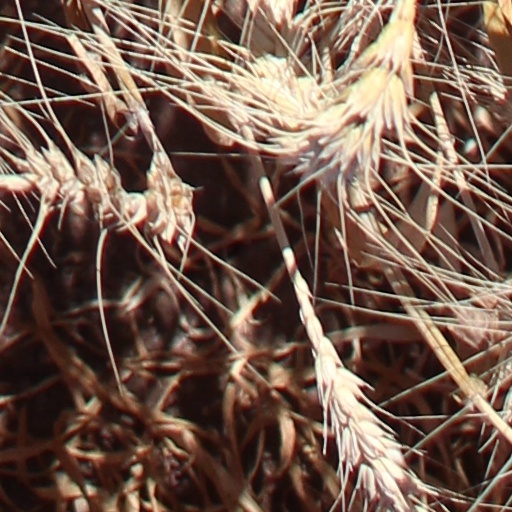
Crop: wheat